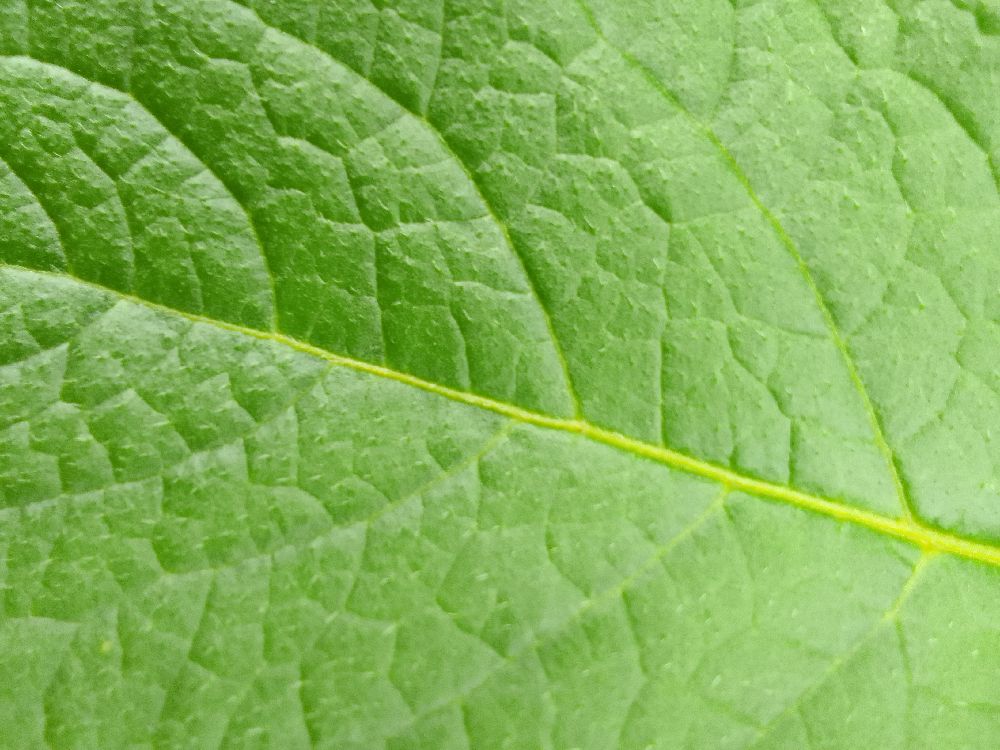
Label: Healthy